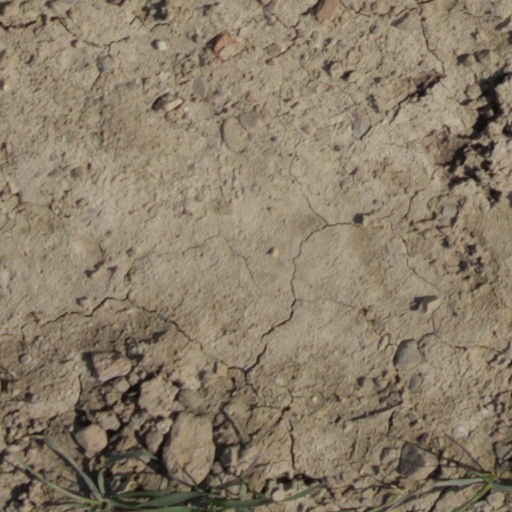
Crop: wheat